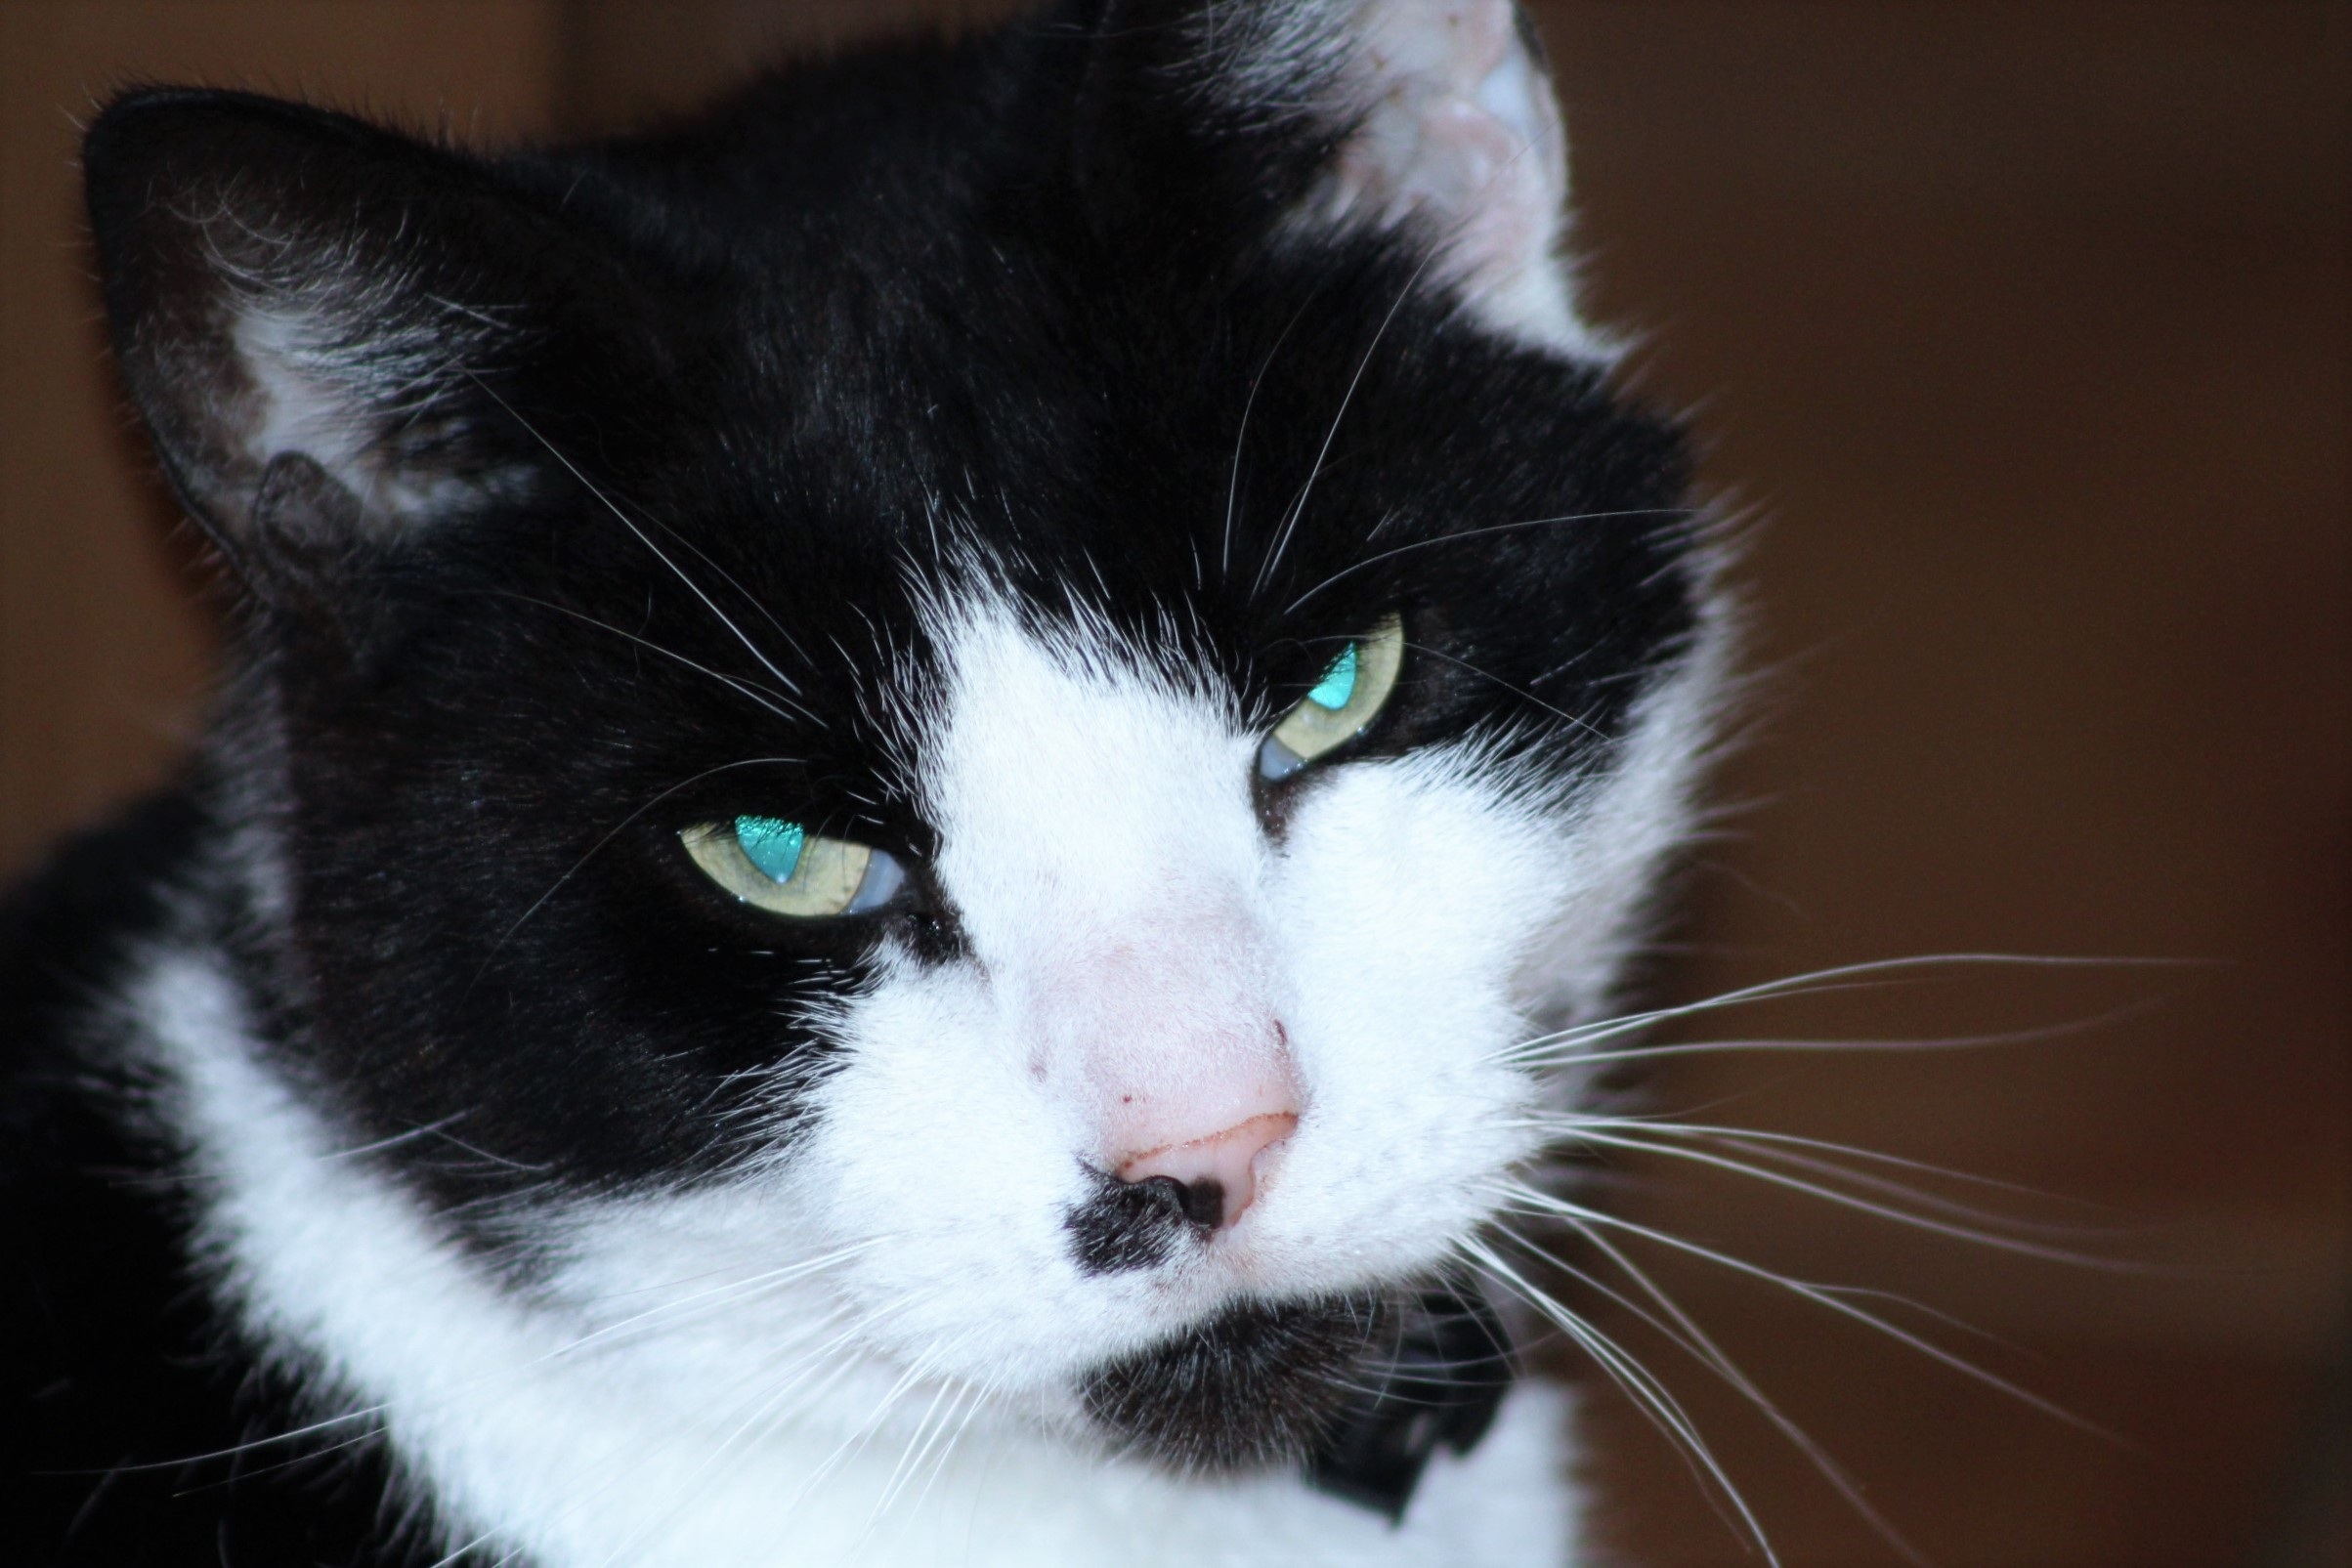
black and white, white, animal, pet, kitten, cat, mammal, black cat, black, close up, nose, whiskers, eye, vertebrate, domestic cat, cute cat, small to medium sized cats, cat like mammal, domestic short haired cat